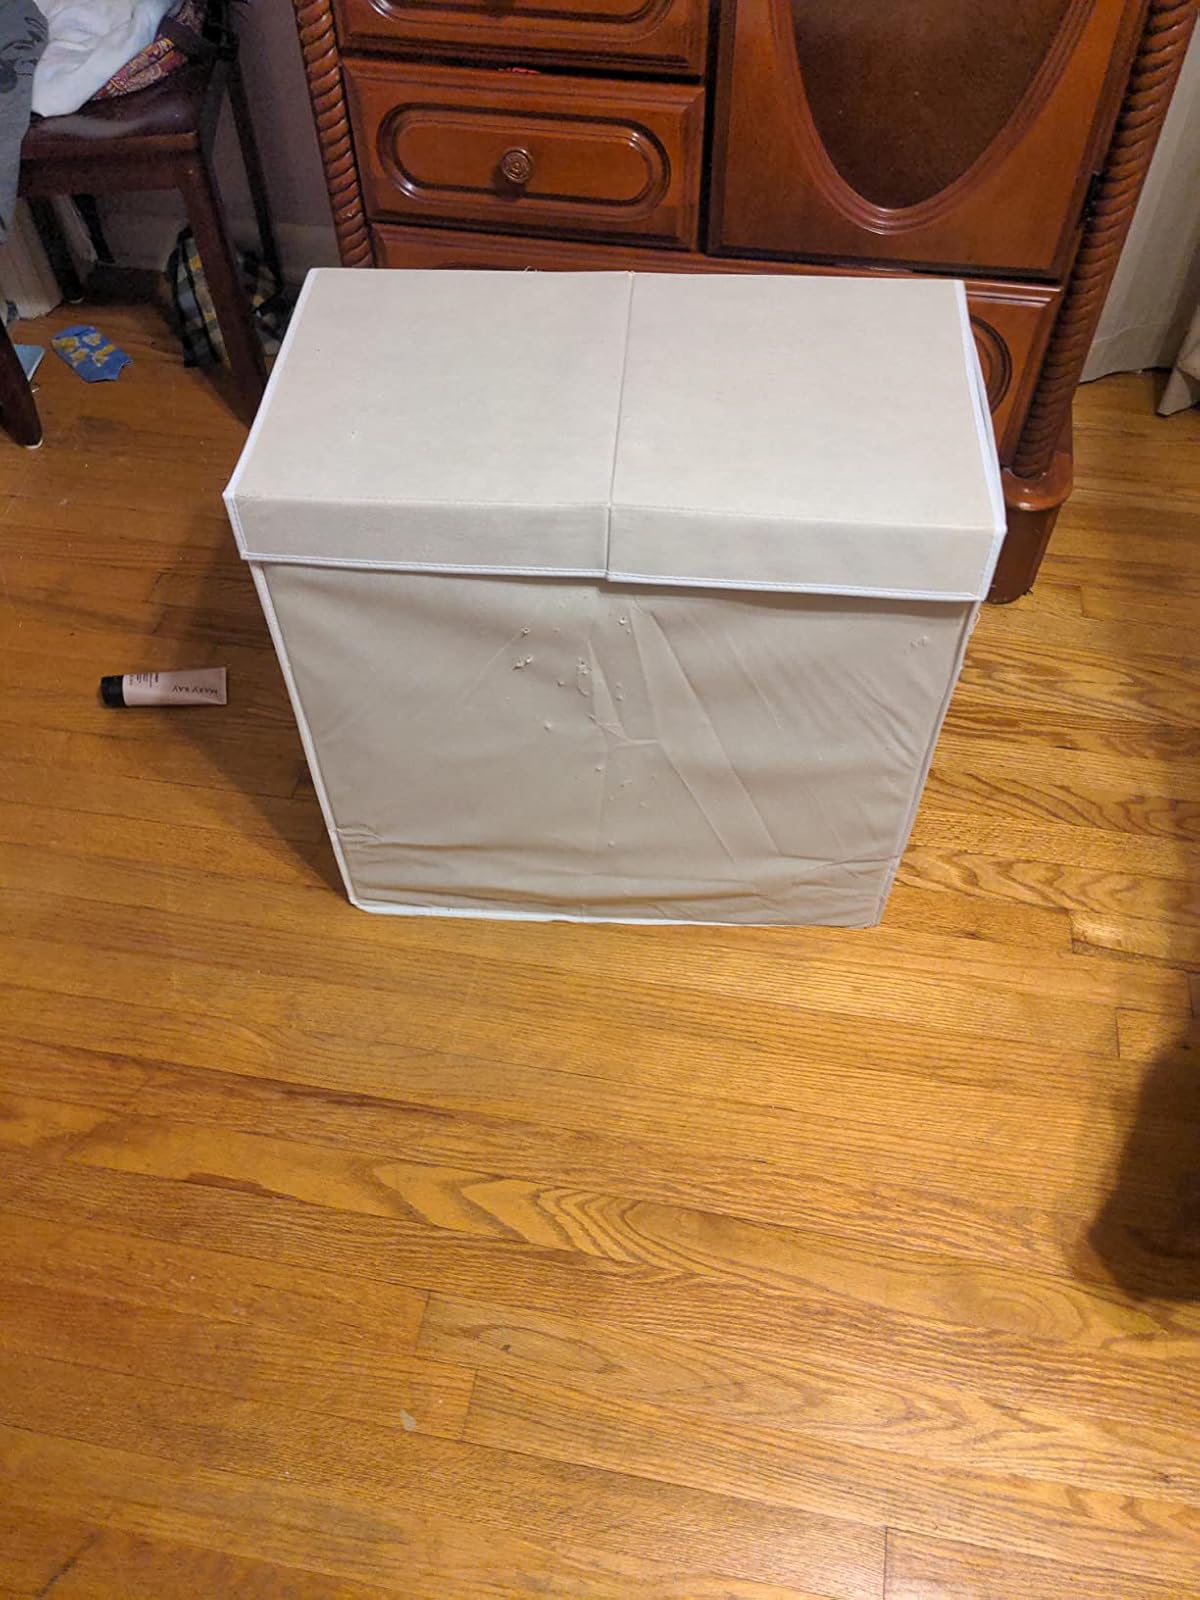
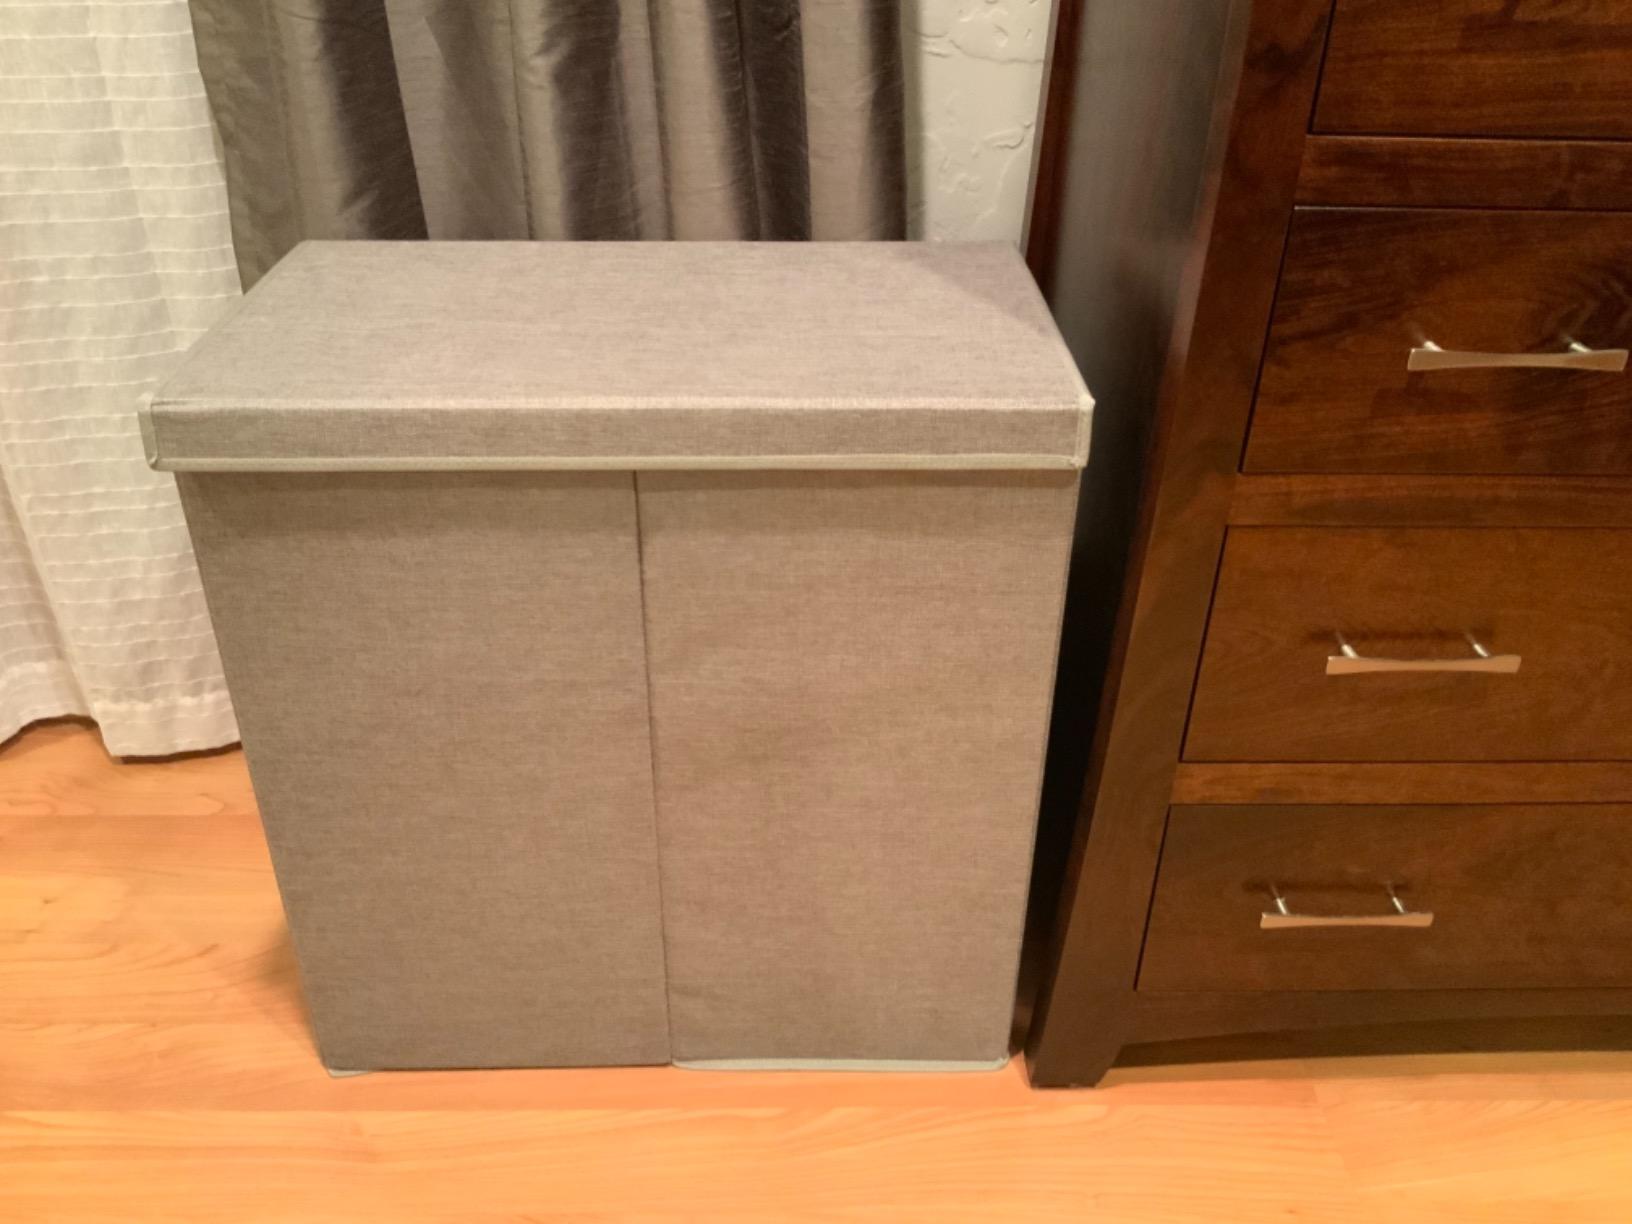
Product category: items_hamper
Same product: no